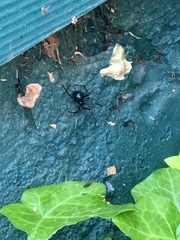
Species: Lactrodectus_hesperus